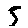
Label: 5